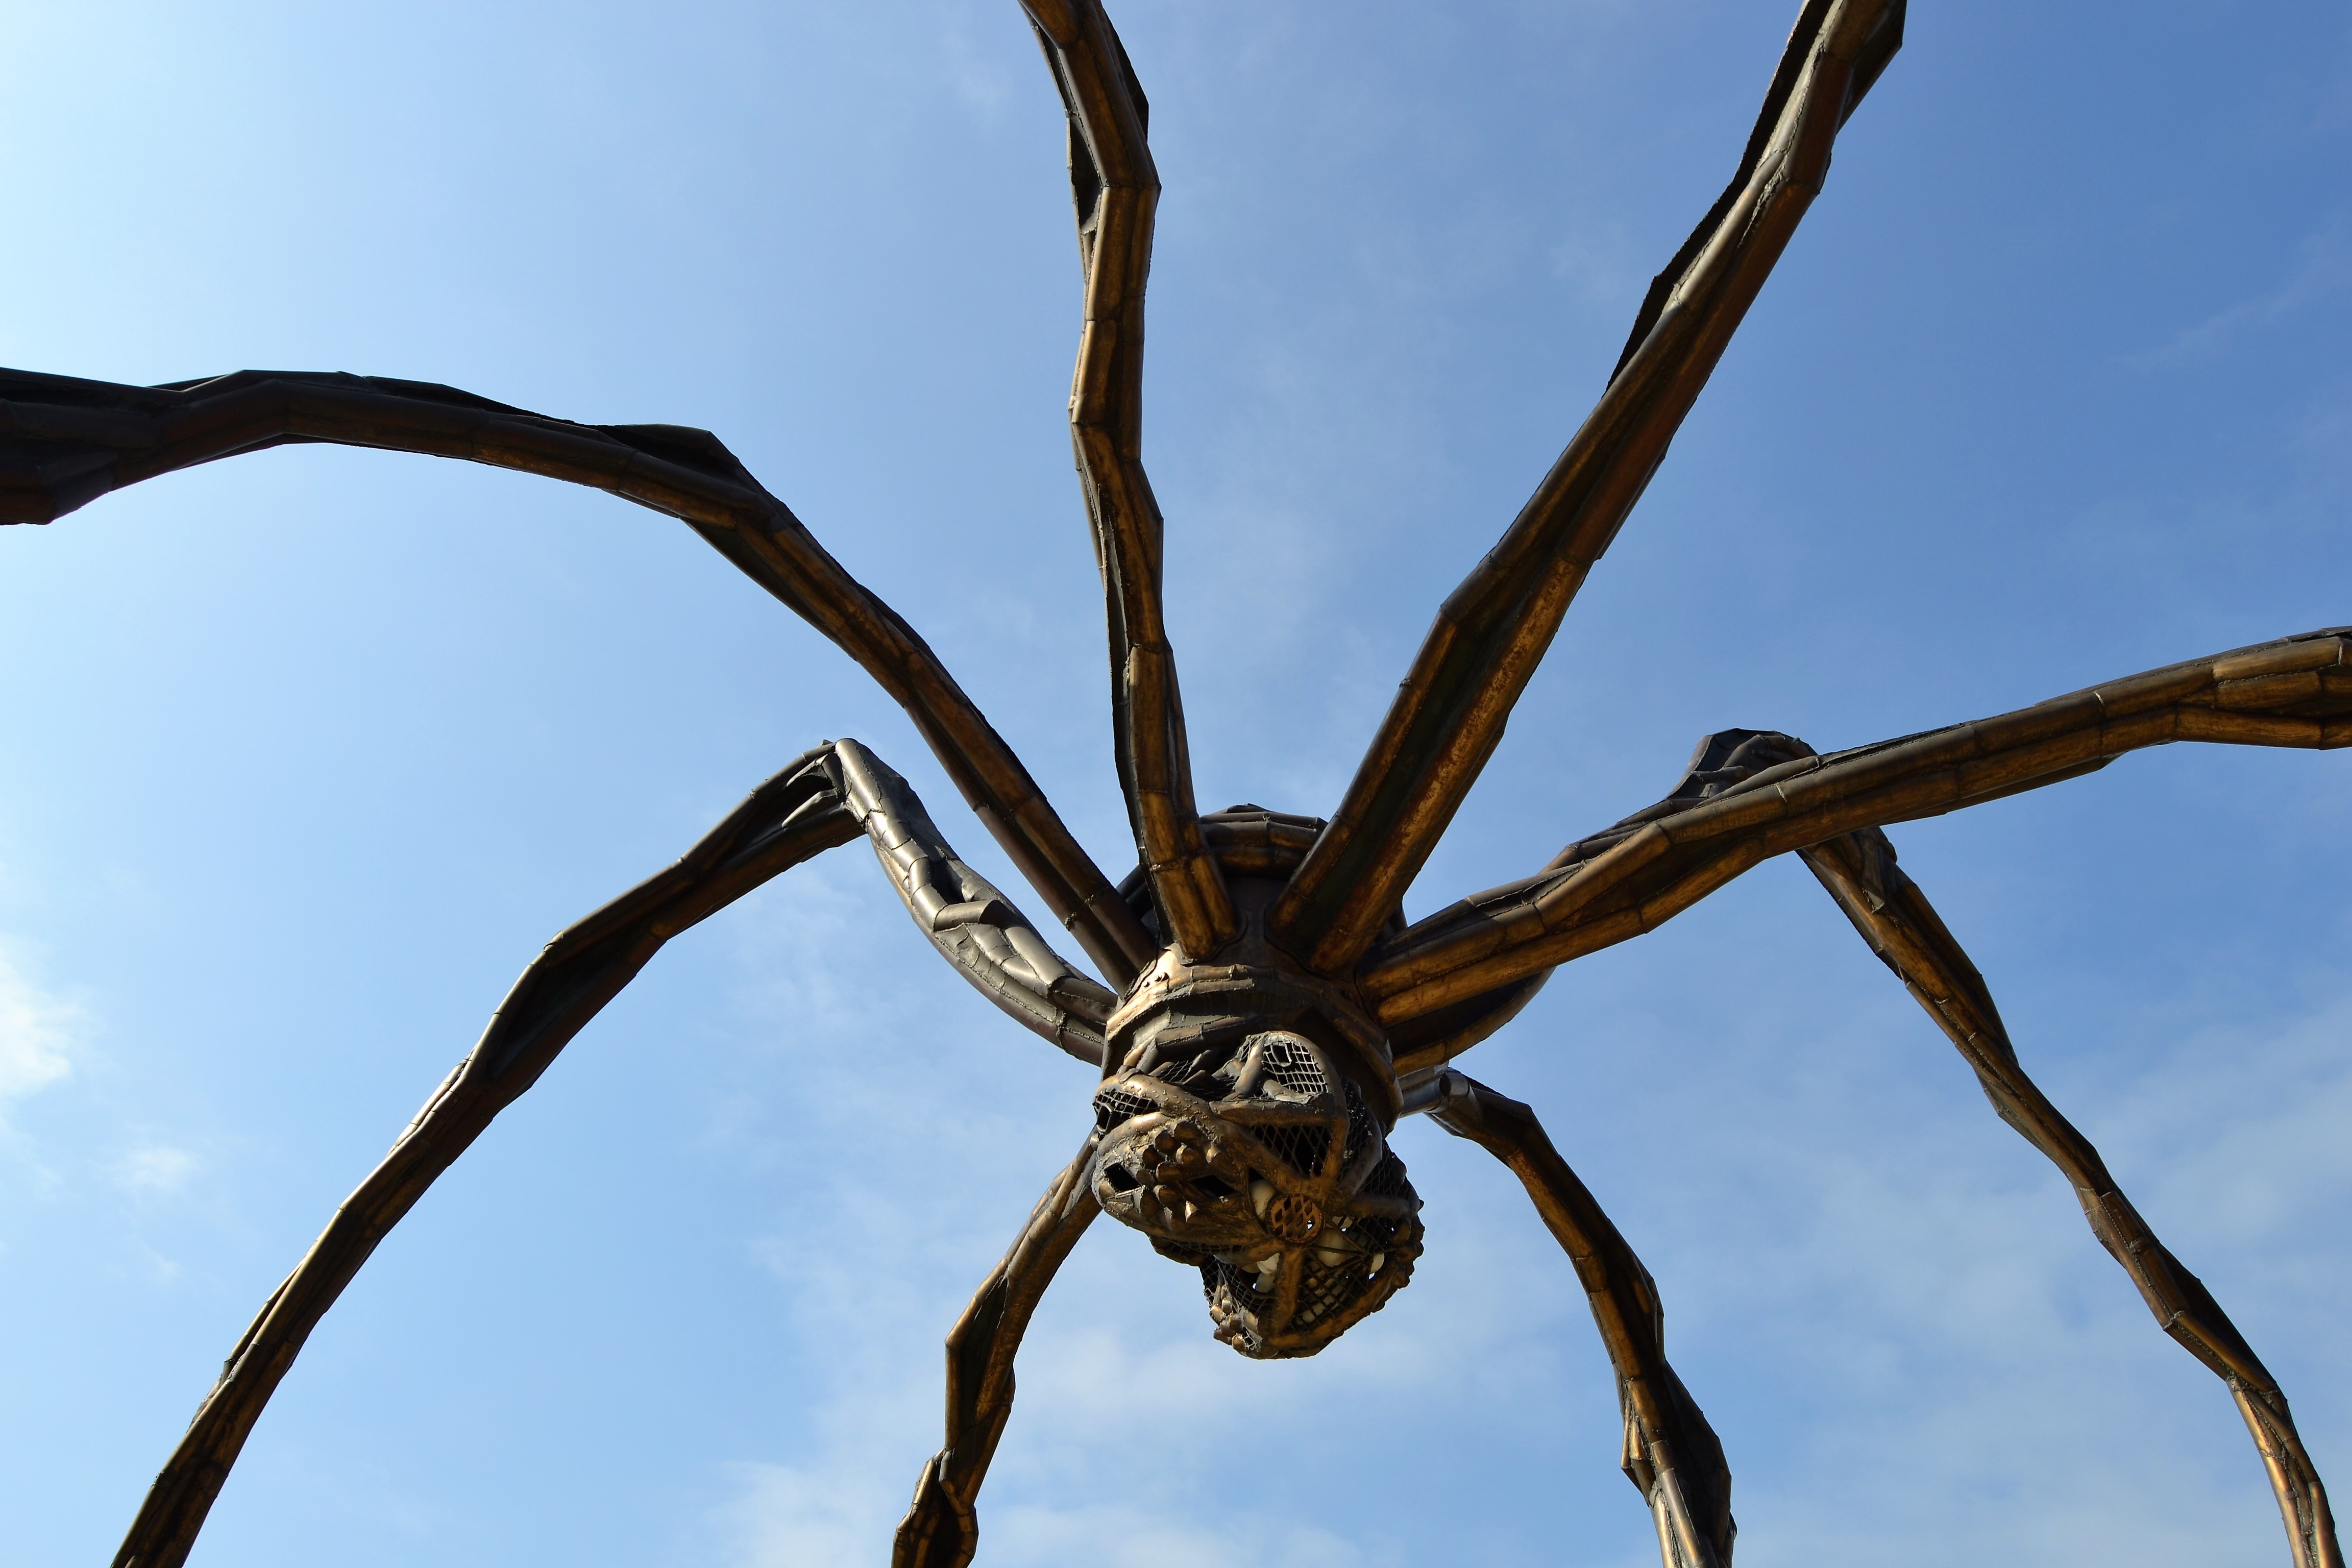
tree, branch, fauna, invertebrate, spider, sculpture, arachnid, bilbao, macro photography, guggenheim museum, arecales